Course of the Willamette River

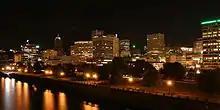
Tom McCall Waterfront Park at night

Below Milwaukie, the river passes between Sellwood, on the right, and the River View Cemetery, both in Portland, and flows under the Sellwood Bridge, which carries Southeast Tacoma Street. Below the bridge, Sellwood Riverfront Park, Oaks Amusement Park, and Oaks Bottom Wildlife Refuge are on the right, and Willamette Park is on the left. In this stretch, Stephens Creek enters from the left. The north–south leg of the Springwater Corridor, a pedestrian and bicycle path, runs parallel to the river along its right bank from Sellwood to the Hawthorne Bridge in central Portland. About from the mouth, the river flows around East, Hardtack, Toe, and Ross islands before reaching the Ross Island Bridge, where Poet’s Beach is to the left, which carries U.S. Route 26. From Ross Island to the Marquam Bridge, I-5 runs roughly parallel to the river and to its left, and for much of this distance Oregon Route 99E (Southeast McLoughlin Boulevard) follows the river and to its right. About later, the Willamette flows by the Oregon Museum of Science and Industry (OMSI), which is on the right, then under the Marquam Bridge, with Audrey McCall Beach to the right between OMSI and the Hawthorne Bridge. Subsequently, the river passes under the Hawthorne, Morrison, Burnside, Steel, and Broadway bridges in downtown Portland. All carry city streets and pedestrian walkways, and the Steel Bridge carries the Union Pacific Railroad, and the Metropolitan Area Express (MAX) light rail as well. Between the Marquam and Steel bridges, the river flows by Tom McCall Waterfront Park on the left. Between the Hawthorne and Steel bridges, the Eastbank Esplanade and I-5 are on the river's right.